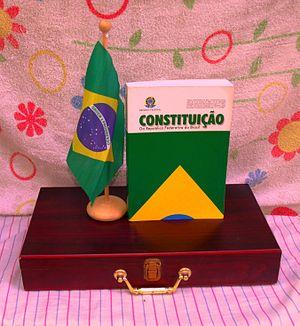
Une constitution est une loi fondamentale qui fixe l'organisation et le fonctionnement d'un organisme, généralement d'un État ou d'un ensemble d'États.